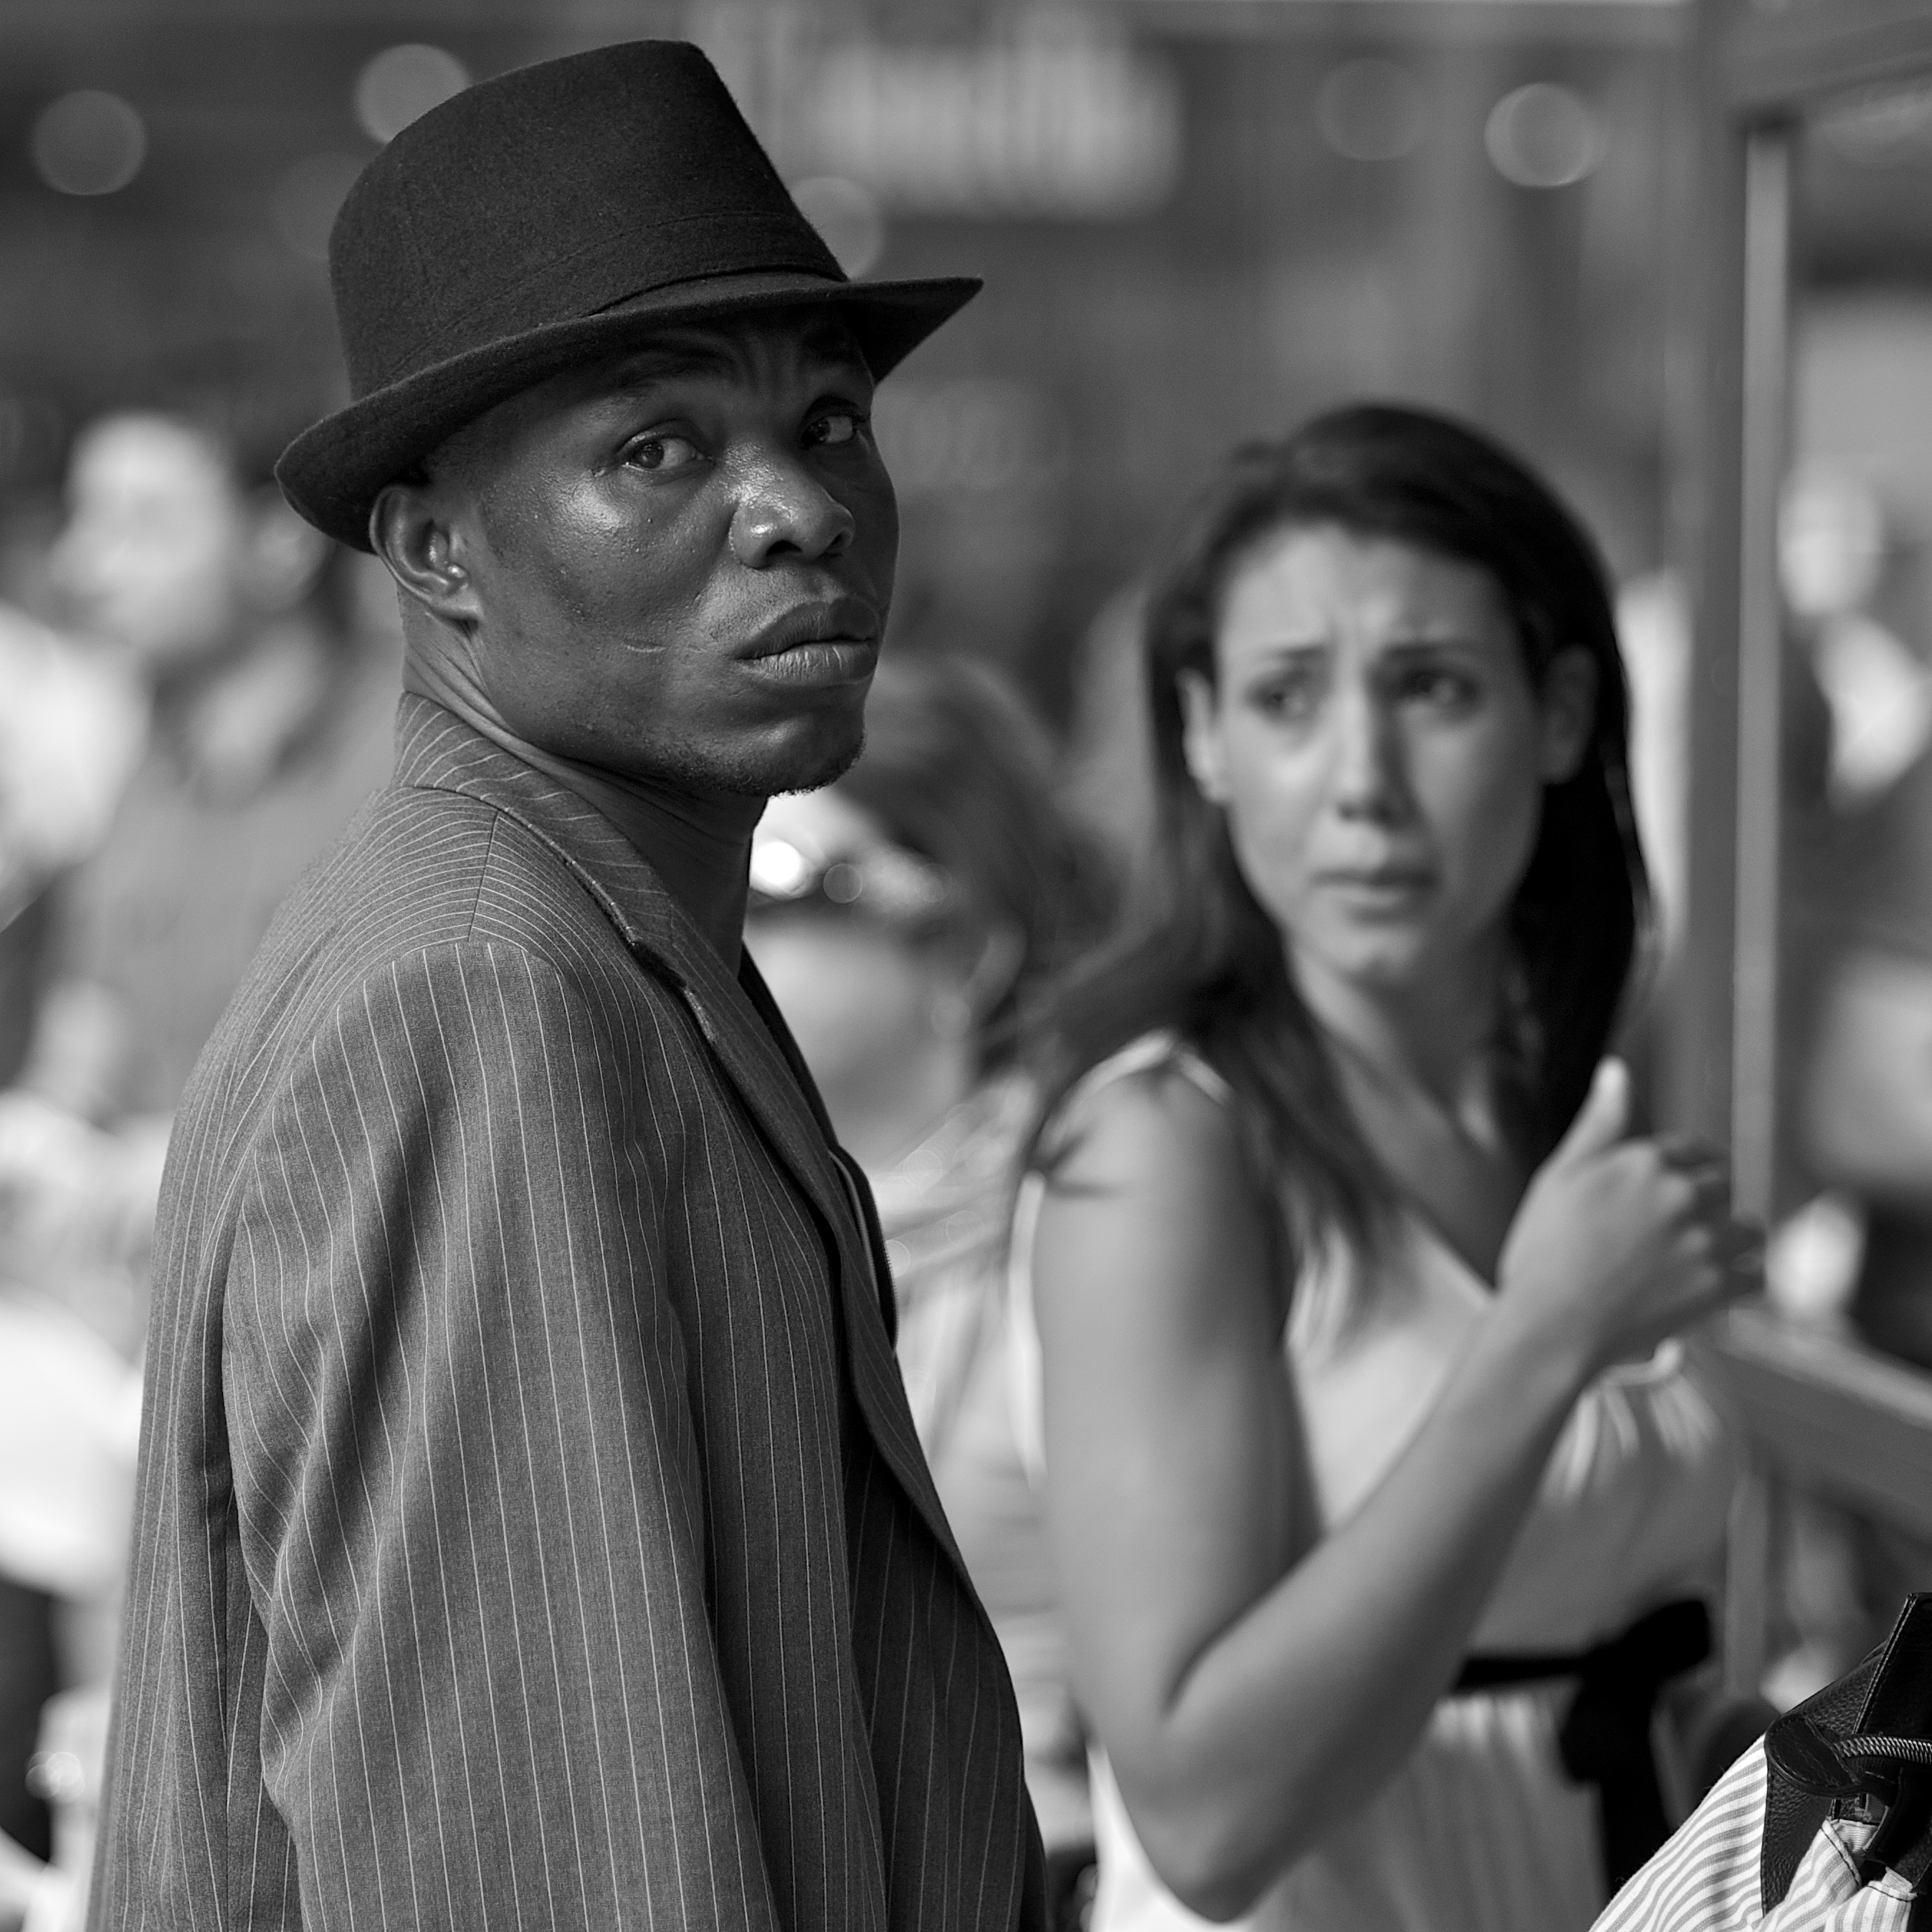
man, person, black and white, white, street, photography, ebook, training, black, monochrome, streetphotography, flickr, thomas, video, olympus, photograph, omd, fuji, leica, monochrom, leuthard, hcb, thomasleuthard, streettogs, monochrome photography, film noir